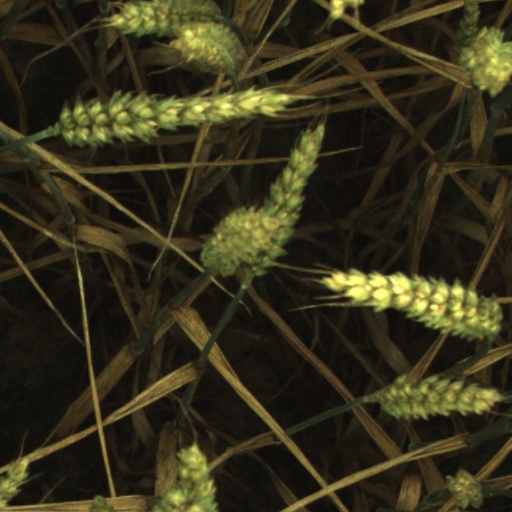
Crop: wheat